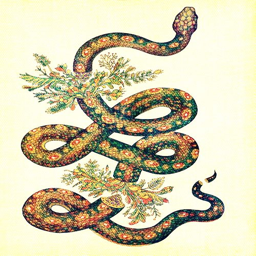
this is honestly one of the most beautiful pictures i 've ever seen .